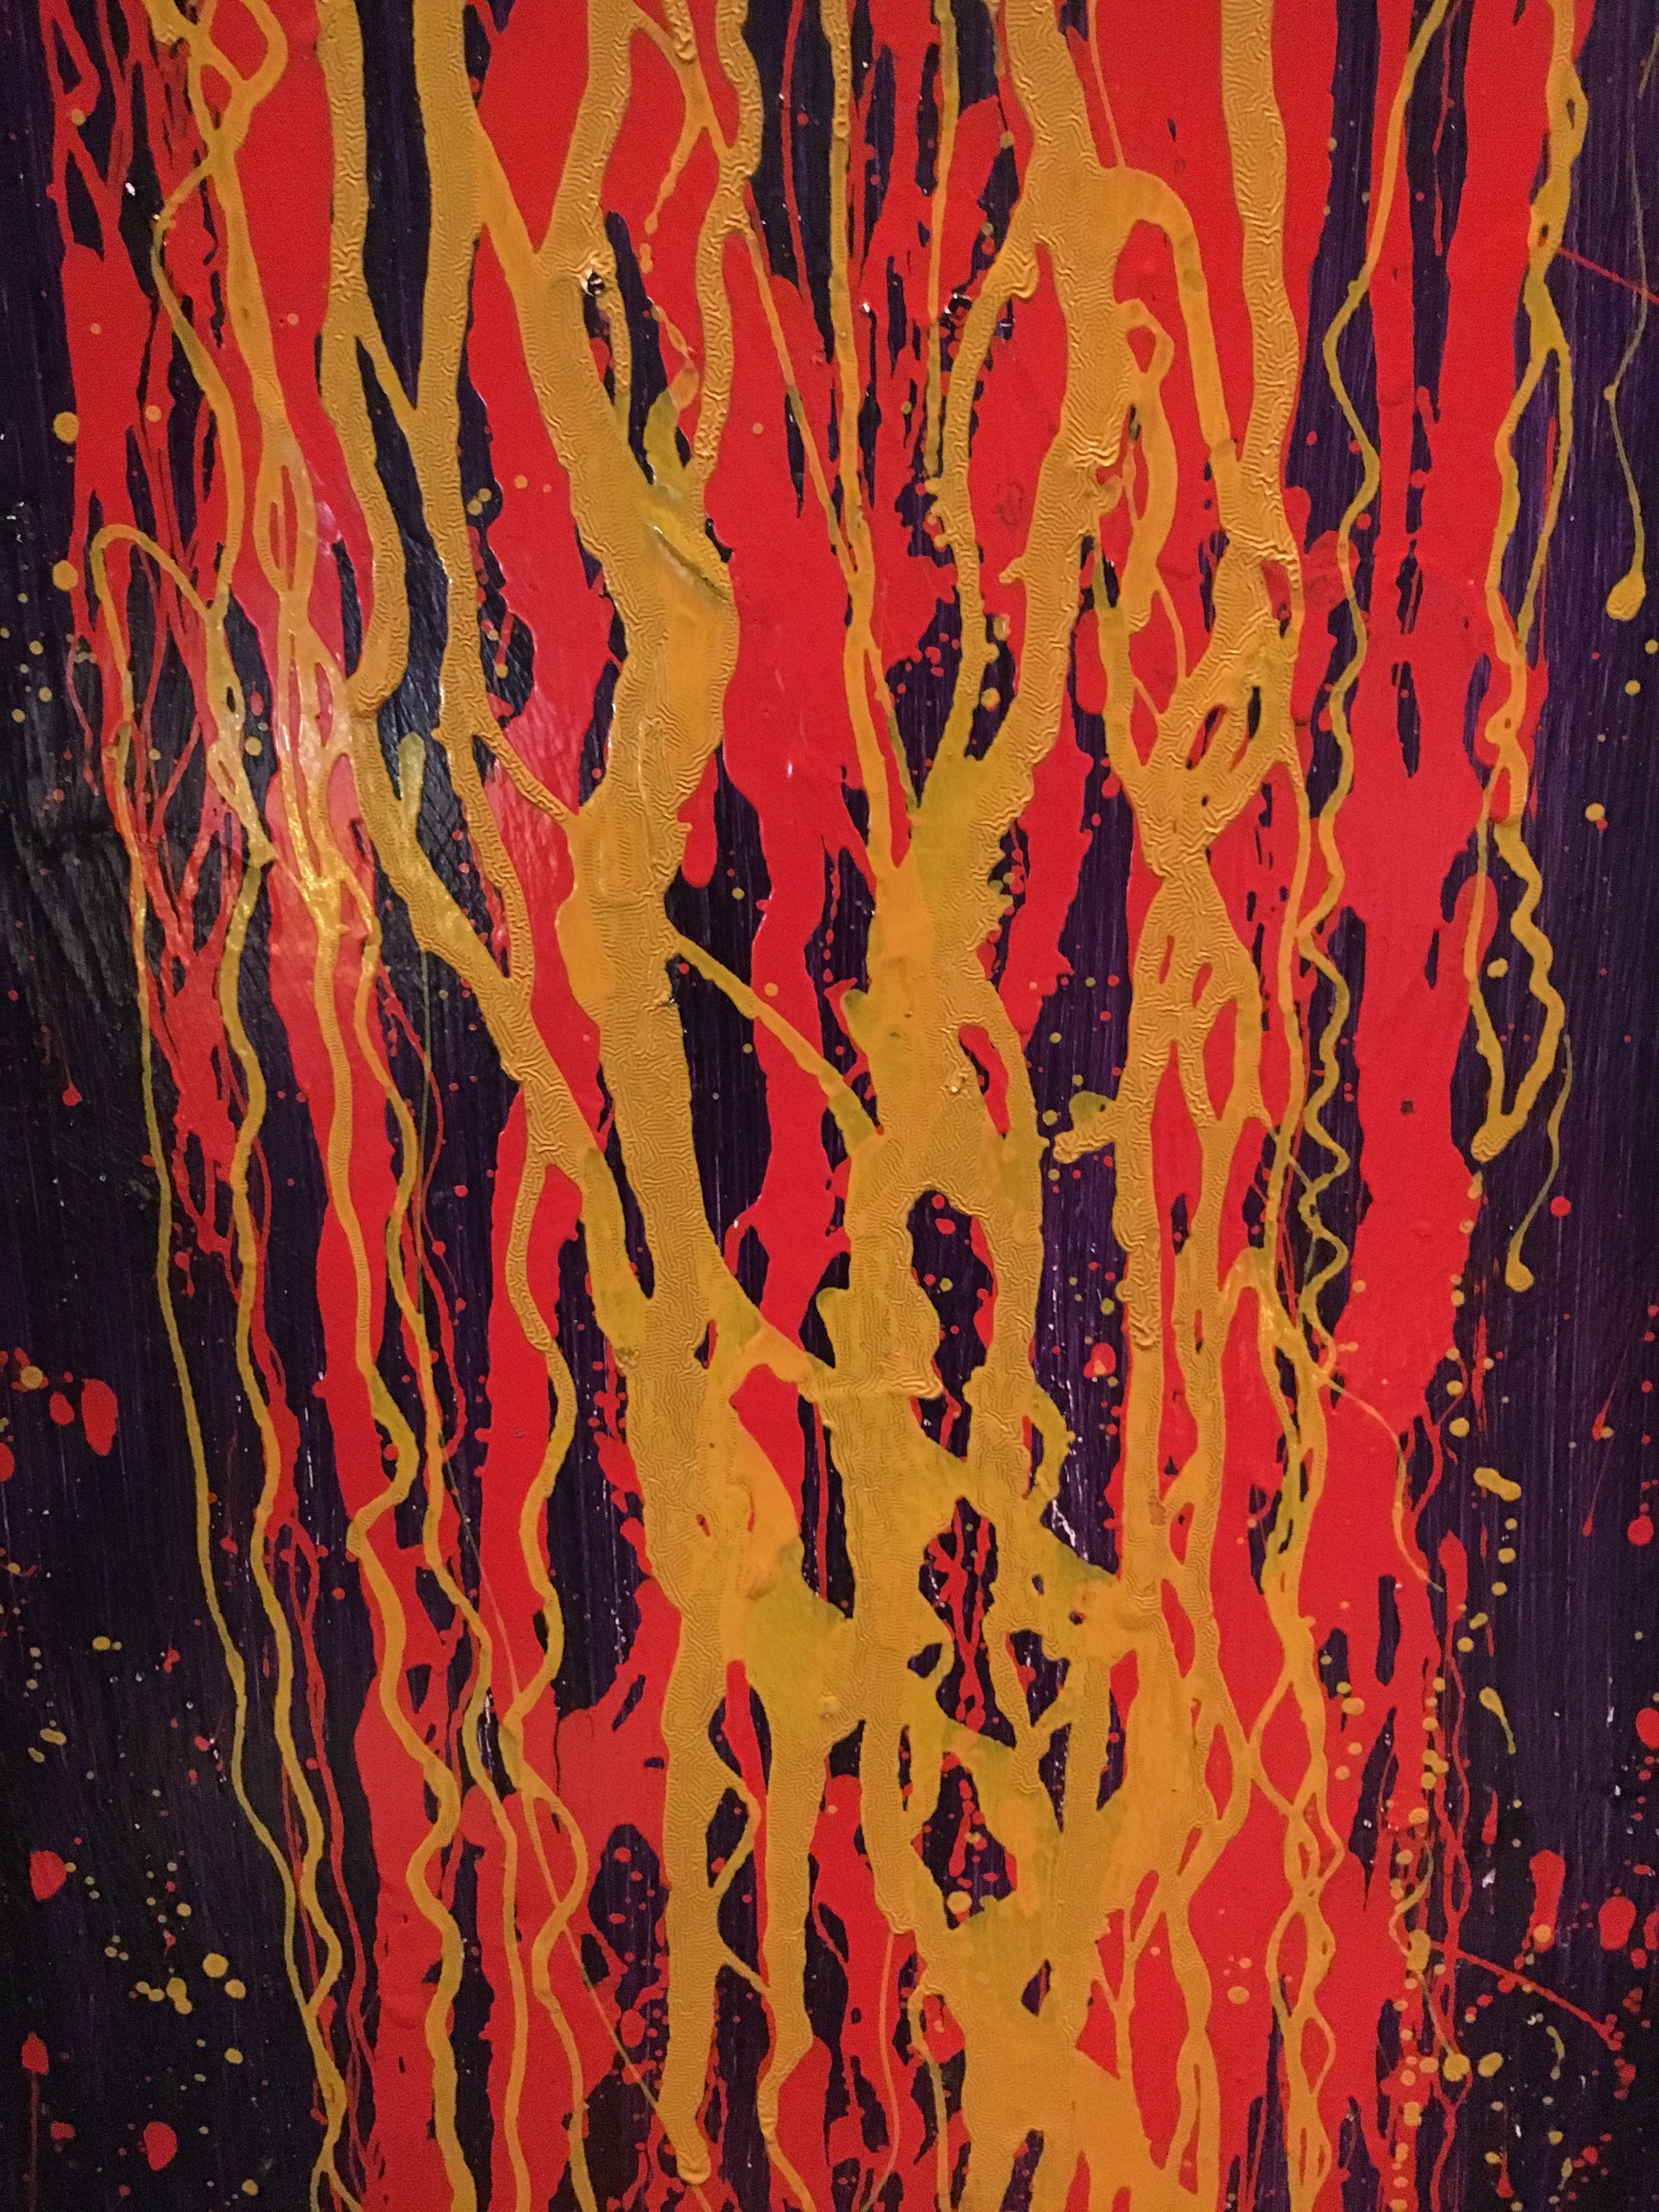
texture, pattern, red, color, paint, painting, background image, art, creativity, mural, modern art, painted wall, acrylic paint, psychedelic art